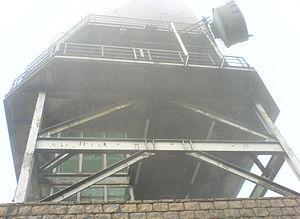
Station radar de l'observatoire de Hong Kong à Tai Mo Shan.